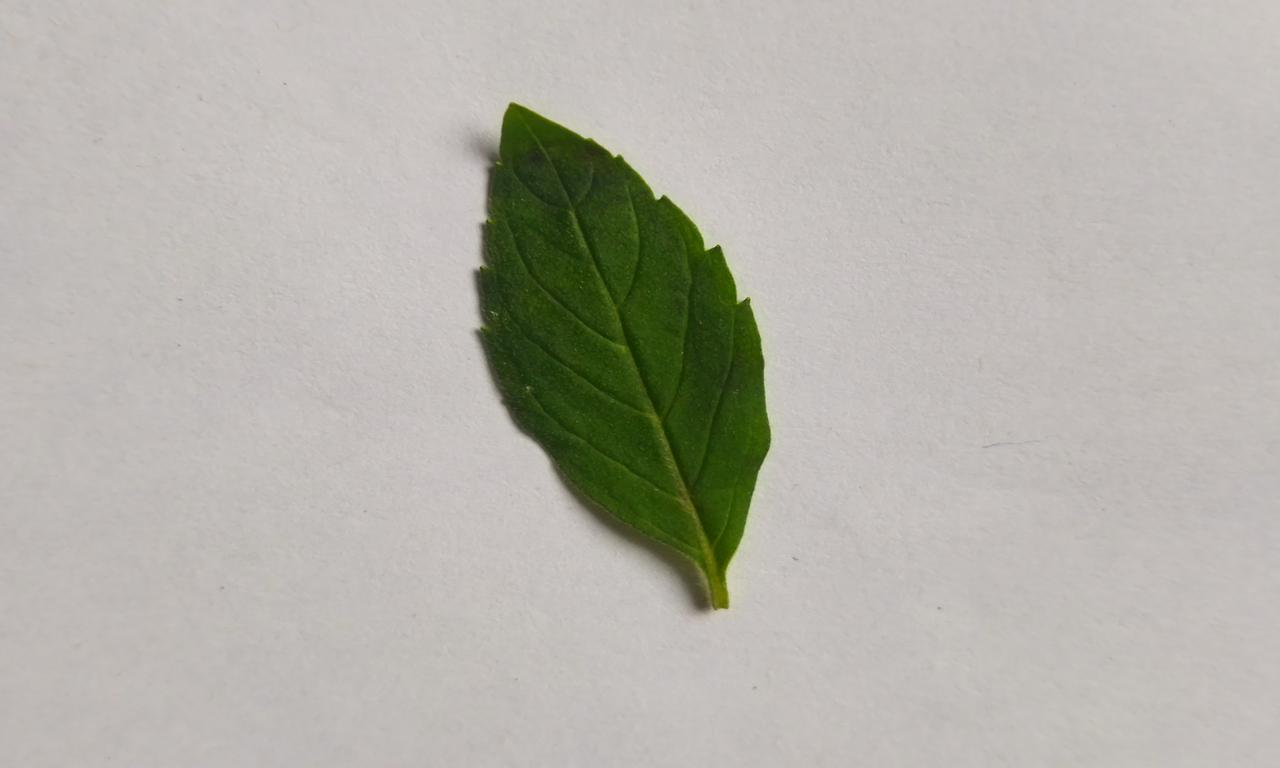
Label: Fresh